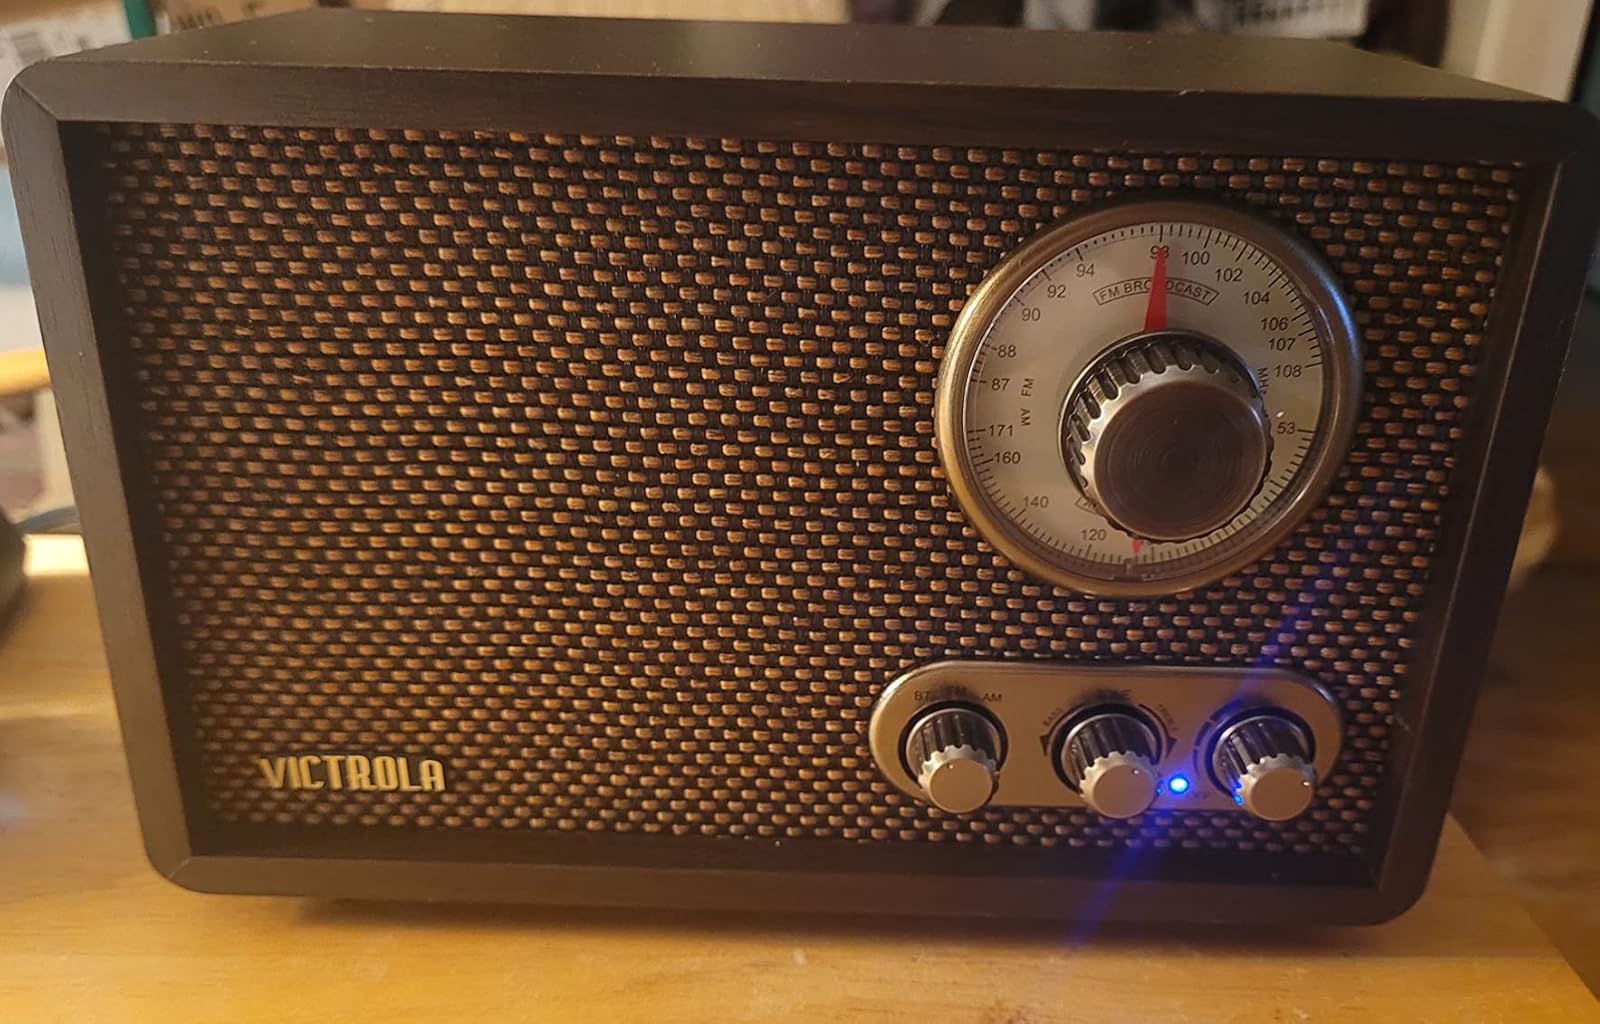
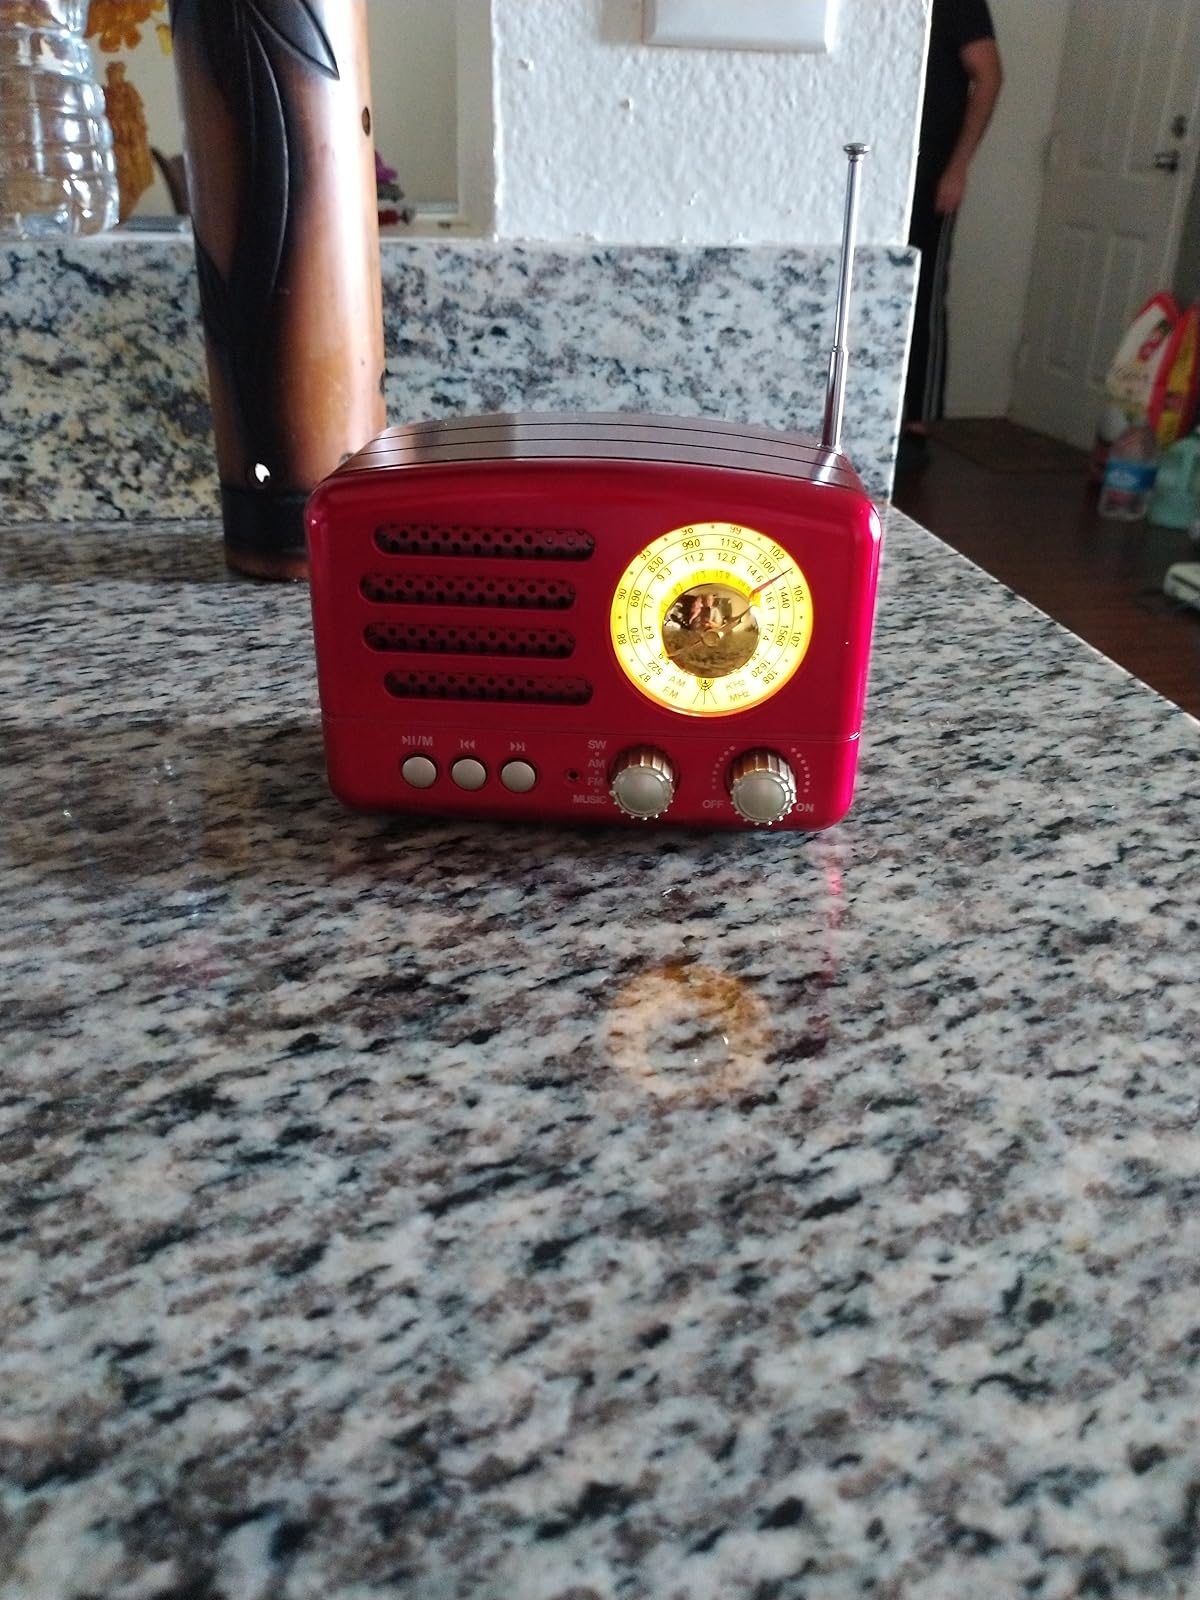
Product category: radio
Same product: no